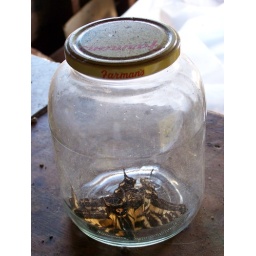
jar of dead monarch butterflies on the kitchen counter of an abandoned house in Parkland WA